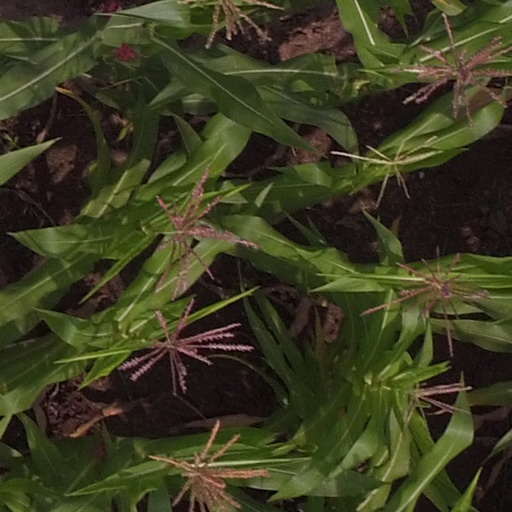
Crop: maize; corn